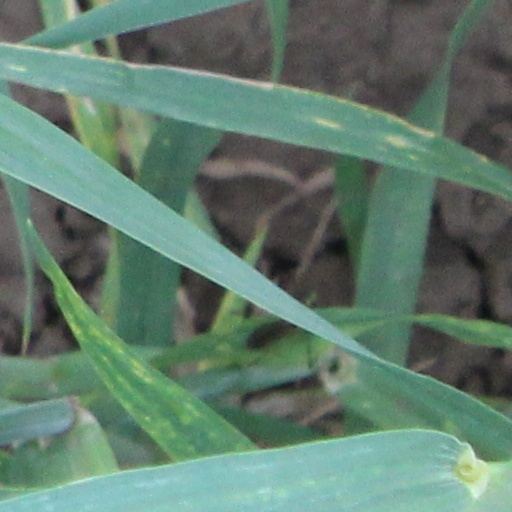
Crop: wheat